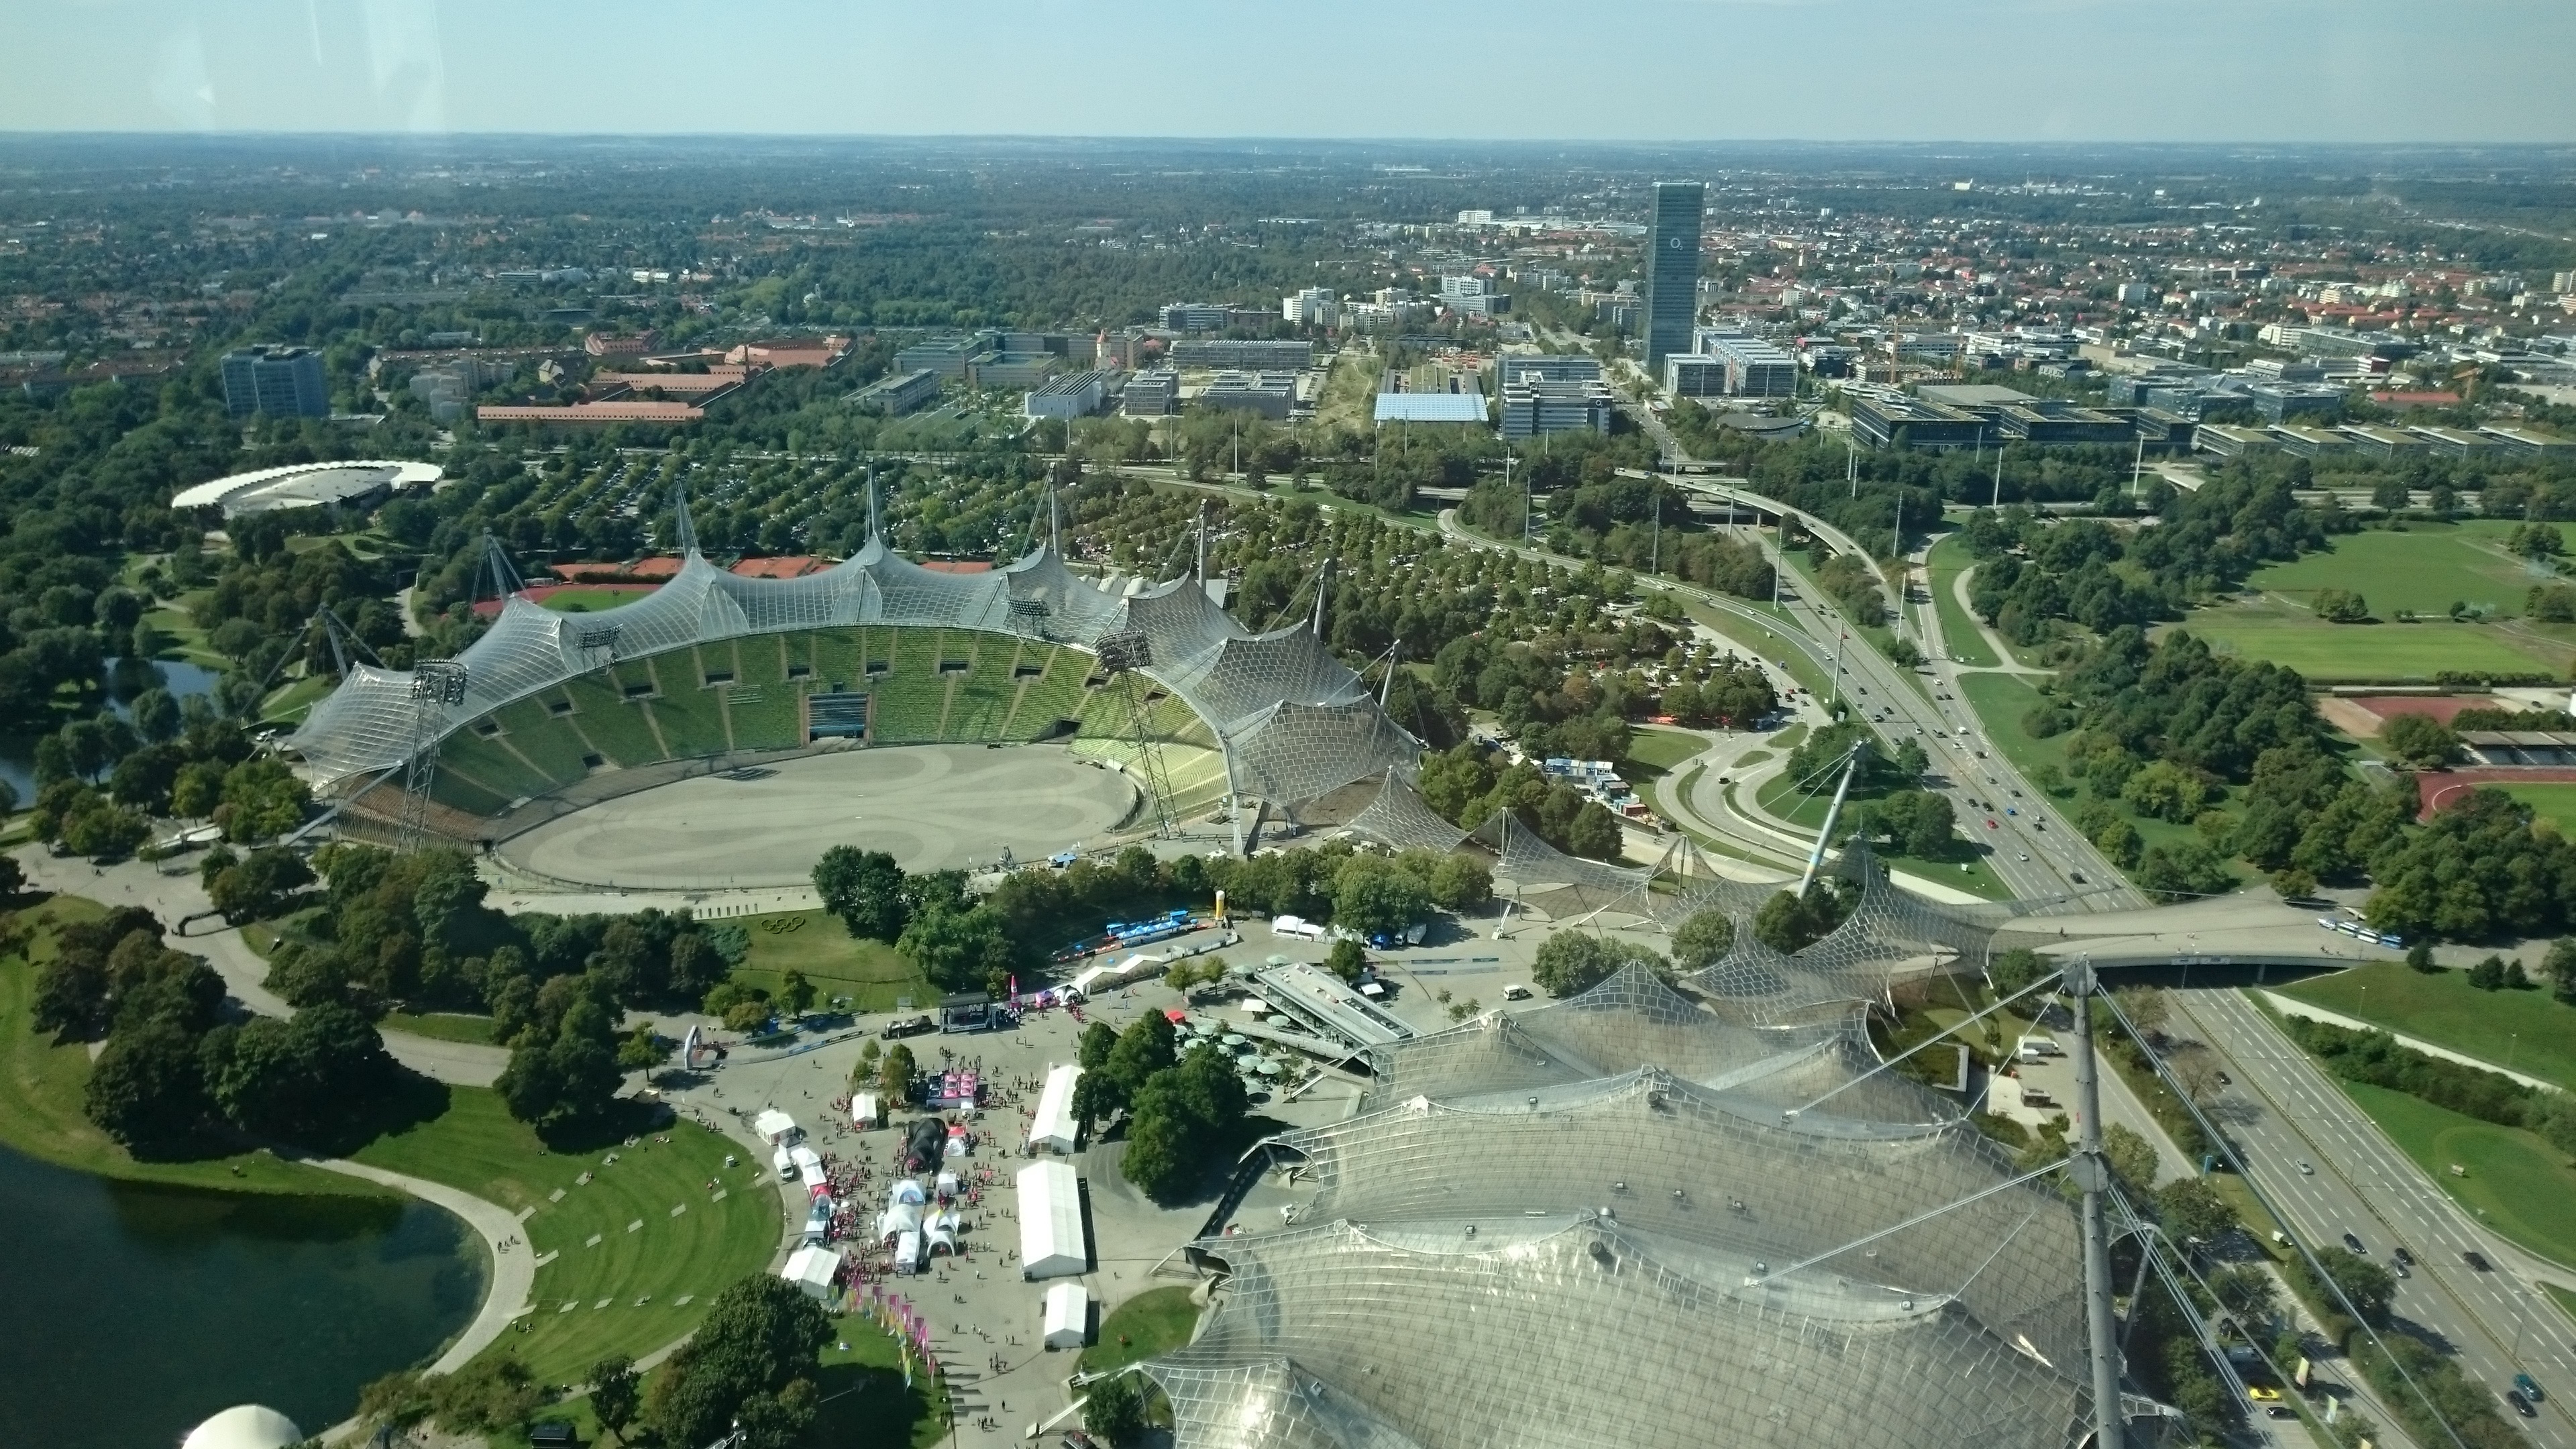
city, panorama, summer, suburb, stadium, outlook, germany, munich, distant view, bird's eye view, aerial photography, urban area, urban design, metropolitan area, land lot, olympia center